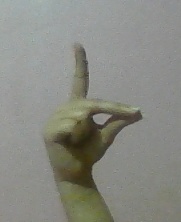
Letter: ta